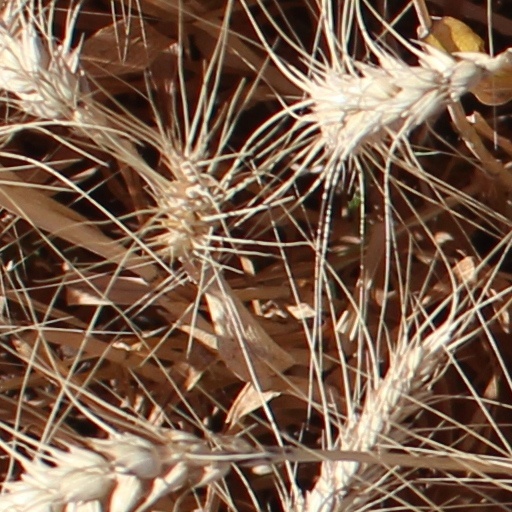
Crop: wheat